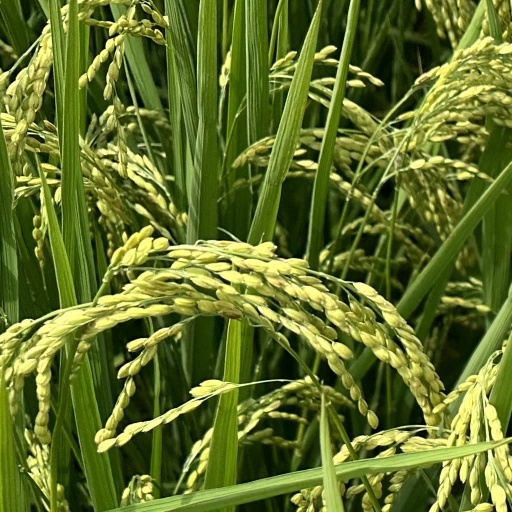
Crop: rice